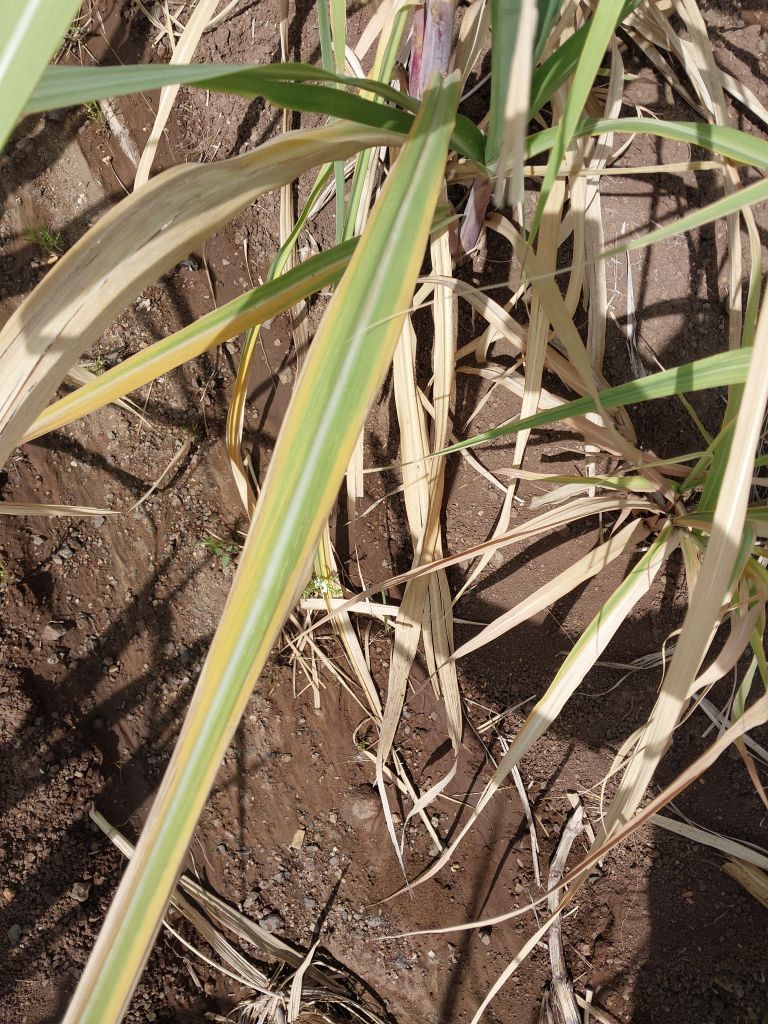
Label: Yellow Leaf